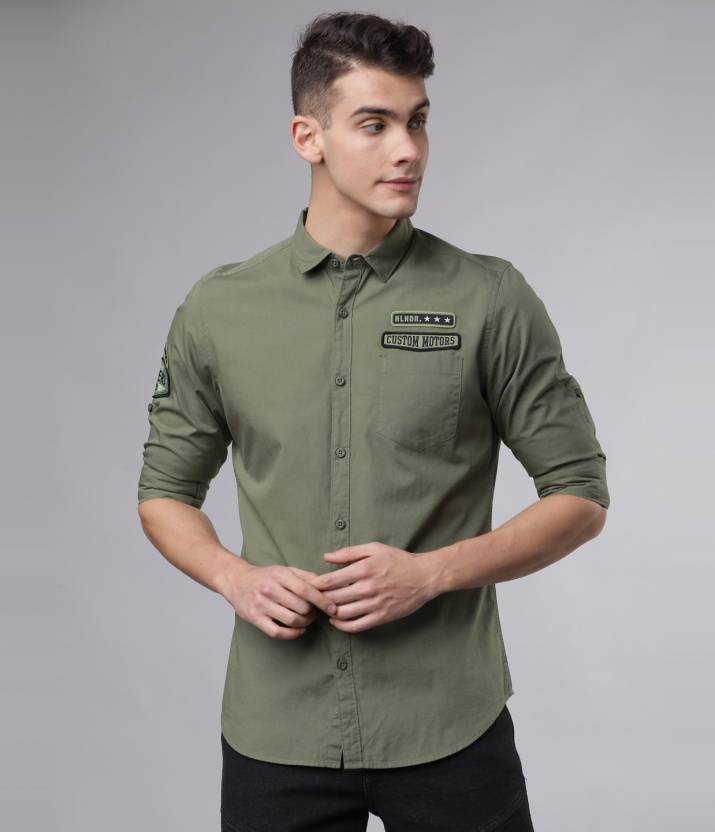
Product: Men Slim Fit Solid Cut Away Collar Casual Shirt
Price: ₹545
Colors: Green
Pattern: Solid
Description: HIGHLANDER Solid  Cotton Slim Fit LIGHT OLIVE Shirt